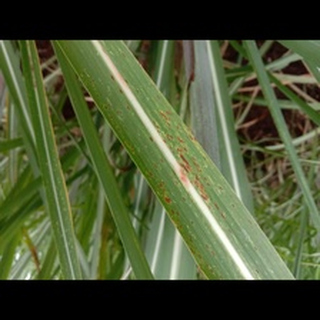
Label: sugarcane_rust